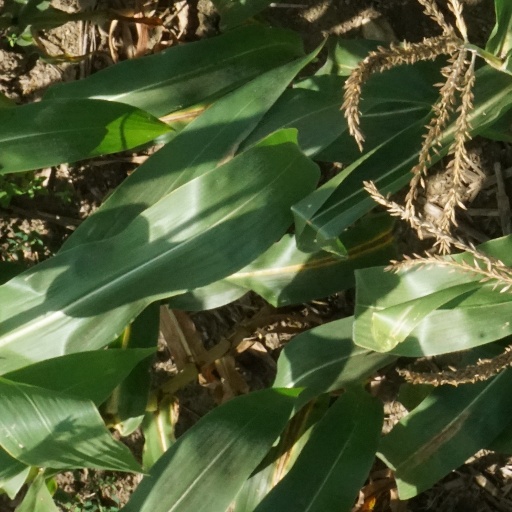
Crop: maize; corn